Genoese towers in Corsica

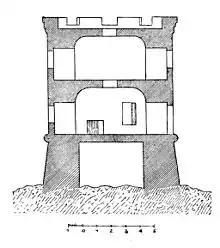
Section though the Torra di a Parata

The Genoese towers were constructed of stone blocks held together with mortar. Most of the towers were circular in plan although a few were square, such as the Torra di Portu and the Torra di Pinareddu. The circular towers were typically high and in diameter at the base reducing to at the moulded string course marking the level of the first floor. The base contained a cistern, fed with rainwater by an internal pipe from the terrace. The vaulted room on the first floor was connected to the terrace by a staircase built into the thick exterior wall and protected at the top by a small guerite. The terrace was surrounded by a low machicolated battlement. A doorway in the side of the tower at the first floor level was reached by a removable wooden ladder. A few towers were taller, at around , and included a second internal vaulted room above the first. Examples are the Torra di a Parata near Ajaccio and the Torra di Santa Maria Chjapella in Capicorsu. The towers were manned by an officer and two or three soldiers who lived in the room on the first floor which had niches in the walls and a fireplace.